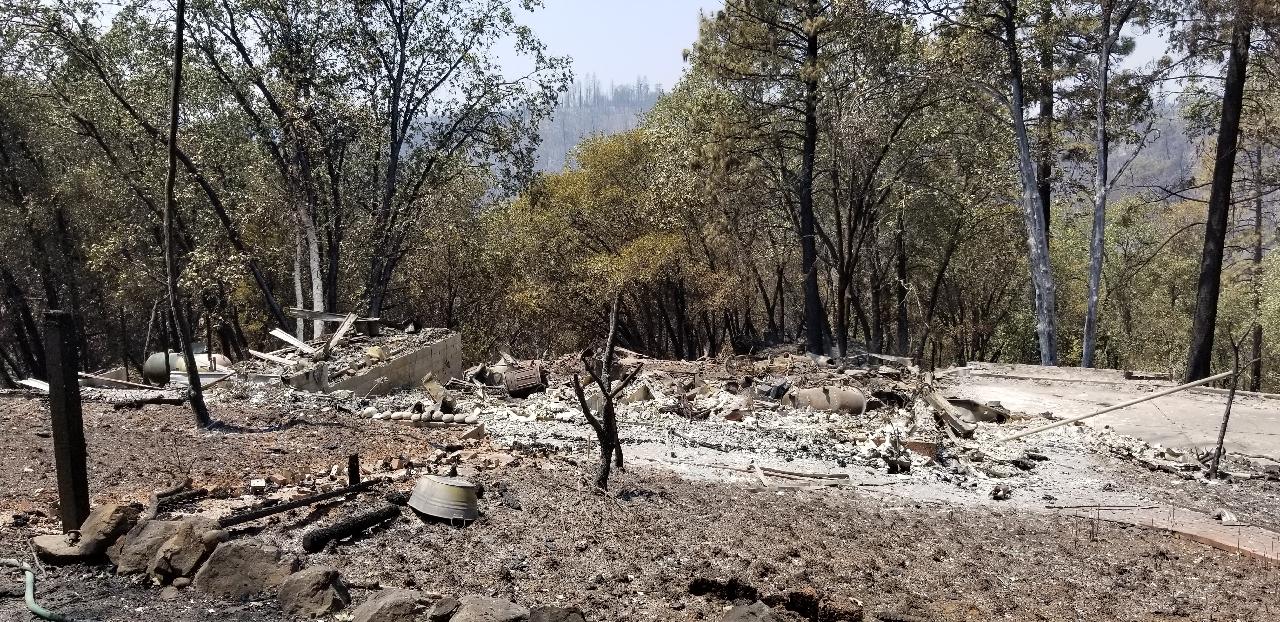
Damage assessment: destroyed